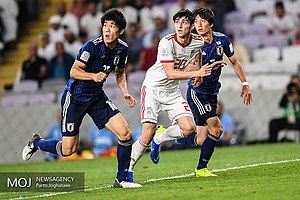
Sei Muroya
fsd
Sei Muroya er en japansk fodboldspiller. Han var en del af den japanske trup ved Sommer-OL 2016.